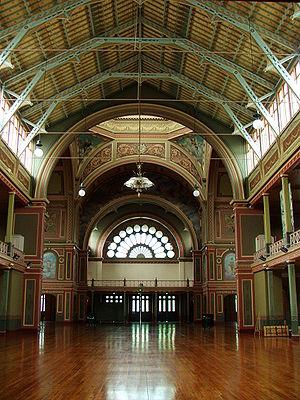
L'Exposition internationale de Melbourne s'est tenue du 1ᵉʳ octobre 1880 au 30 avril 1881. Ce fut la deuxième Exposition en Australie, la première ayant eu lieu l'année précédente à Sydney. Cette Exposition attira 1,459 million de visiteurs mais clôtura sur une perte de 277 292 livres sterling.